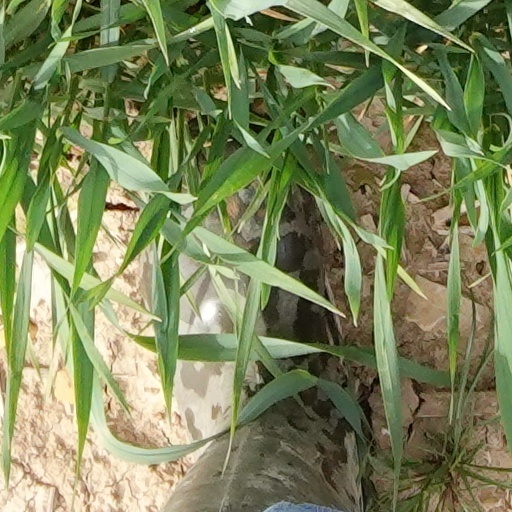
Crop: wheat